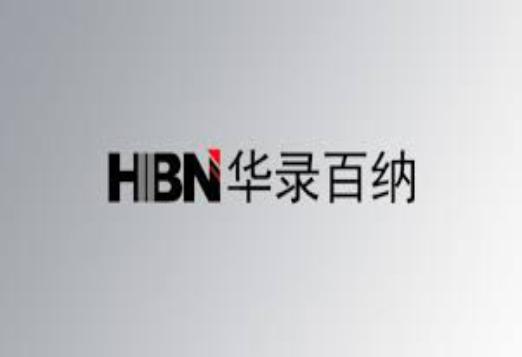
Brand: hualu
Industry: Electronic